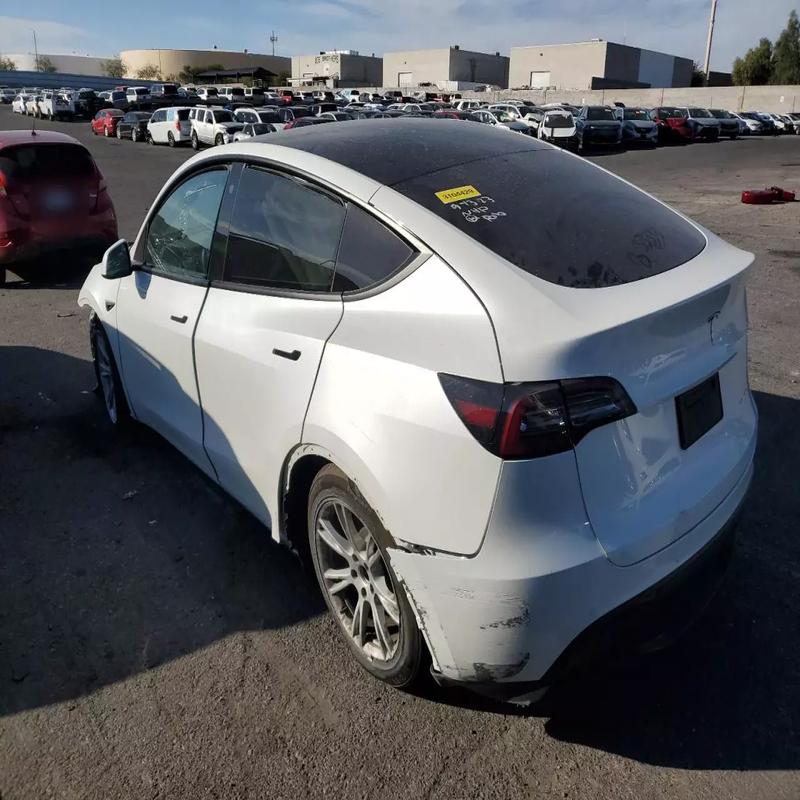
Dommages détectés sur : aile avant droite, porte avant droite, porte arrière droite, aile arrière droite, malle, feu arrière droit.
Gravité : majeur